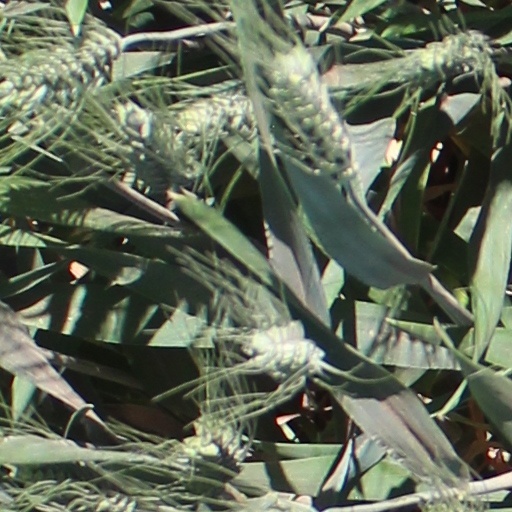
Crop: wheat